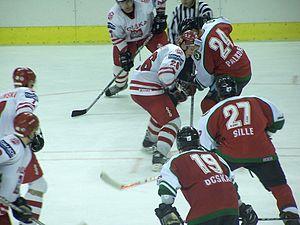
Gábor Ocskay est un joueur de hockey sur glace hongrois.